James Whitham

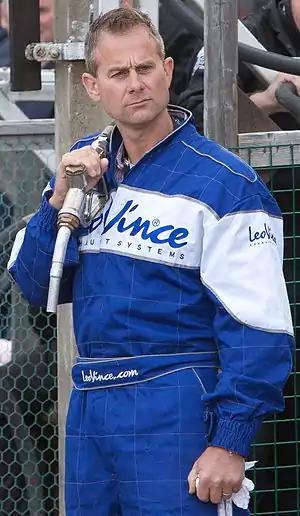
Whitham as part of a TT races refuelling crew in 2012

James Michael "Jamie" Whitham (born 6 September 1966), is an English former professional motorcycle road racer. He raced in most major British and international championships, winning the British championship twice. The readers of Motorcycle News voted him 'Man of the Year' in both 1991 and 1996.